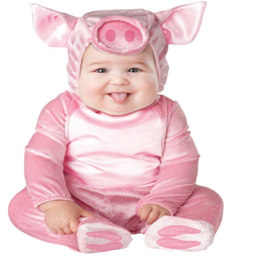
person ... one of the little pigs